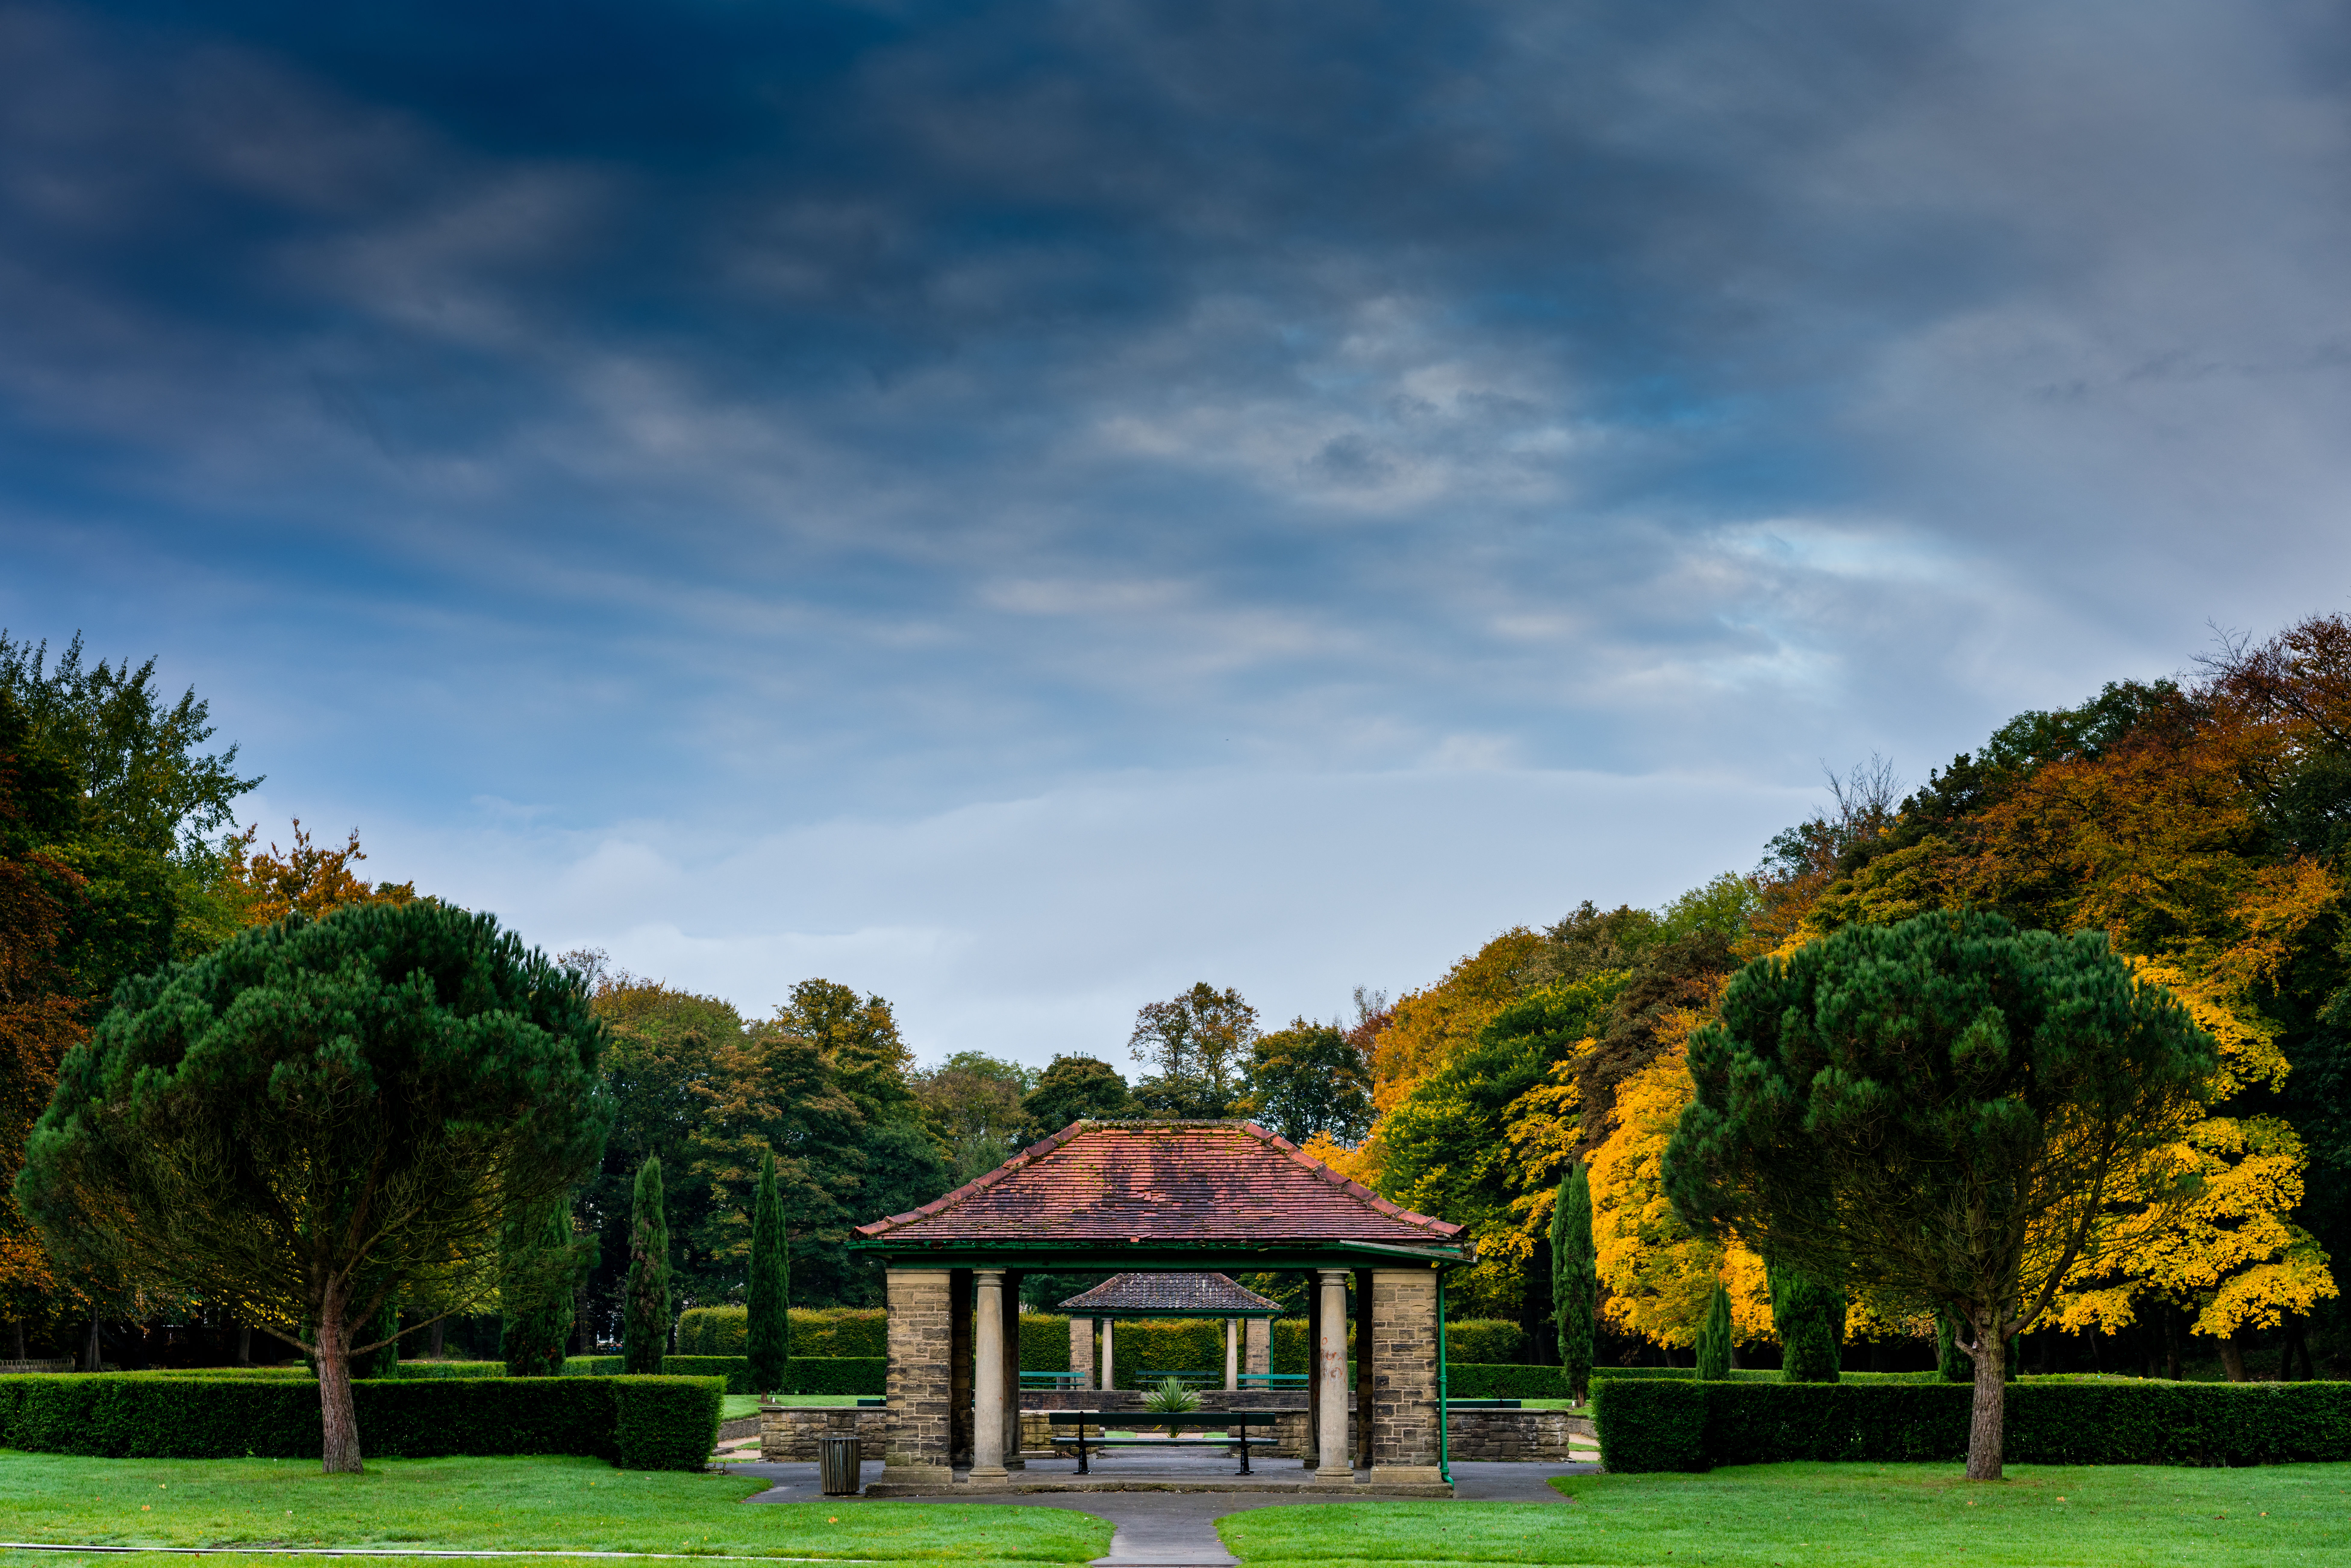
landscape, tree, nature, grass, cloud, plant, sky, farm, lawn, house, hill, flower, home, autumn, park, garden, lancashire, 20161024, burnley, 2015, l, gree, cool image, estate, i, rural area, woody plant